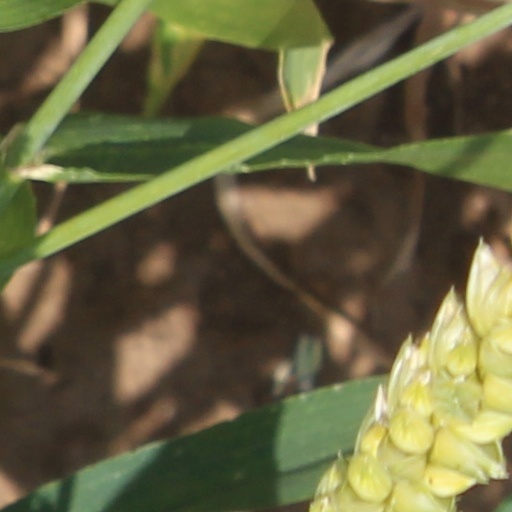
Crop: wheat